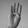
ASL letter: B